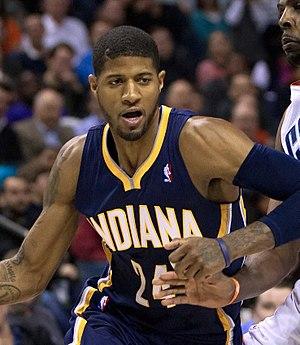
Les Pacers de l'Indiana sont une franchise de basket-ball de la National Basketball Association basée à Indianapolis dans l'État de l'Indiana. Les Pacers participent à la NBA en tant que membre de la division Centrale de la Conférence Est de la ligue.
Paul George, né le 2 mai 1990 à Palmdale en Californie, est un joueur américain de basket-ball évoluant au poste d'ailier.